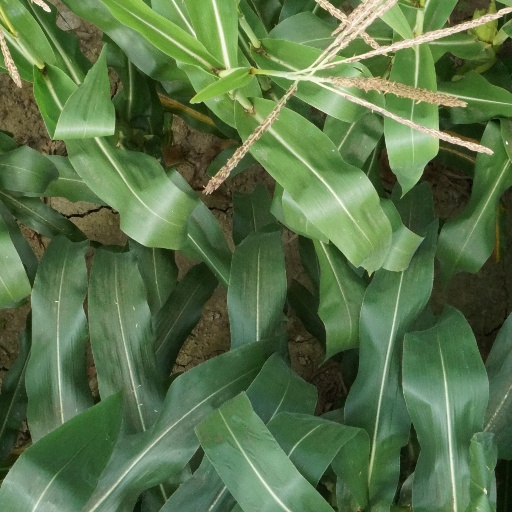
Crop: maize; corn